Hovseter

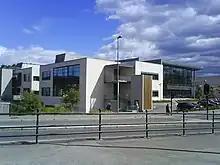
The local upper secondary school, Persbråten.

Hovseter is a neighbourhood of Oslo, Norway, that comes under Vestre Aker kommune and lies between Røa and Holmen.